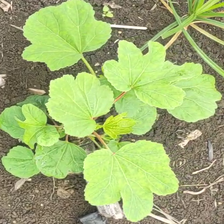
Weed species: Little_Mallow(Malva parviflora)